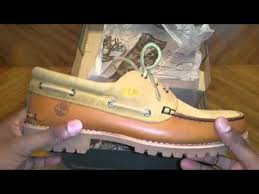
Label: Boat